Hair coloring

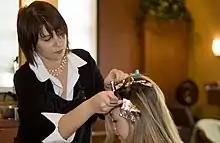
A hairdresser colors parts of a client's hair by foiling.

The dyeing of hair is an ancient art that involves treatment of the hair with various chemical compounds. Assyrian herbals dating back to contain some of the oldest recipes for cosmetic preparations known, including hair dye. The ancient Egyptian Ebers Papyrus, , has recipes for dyeing gray hair and eyebrows. Assyrian clay tablets dated to the 7th century BCE mention using the gall of a black ox, cypress oil, licorice, and honey to turn gray hair black. In ancient times, the dyes were frequently obtained from plants. Some of the most well known are henna ("Lawsonia inermis"), indigo dye, "Cassia obovata", senna, turmeric, and amla. Others include katam ("buxus dioica"), black walnut hulls, red ochre, and leeks.